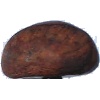
Label: chestnut